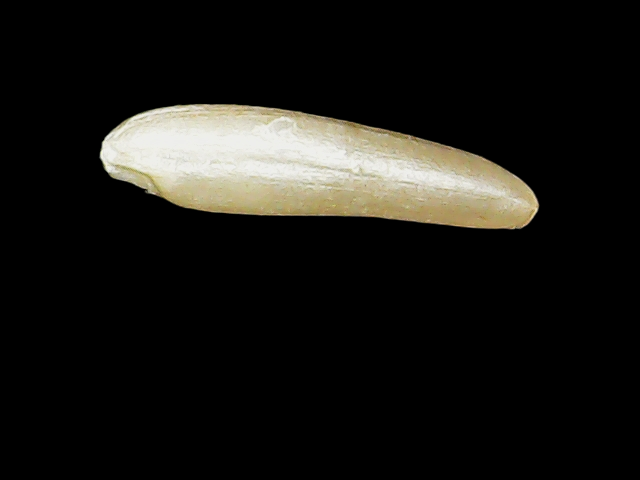
Rice variety: Binadhan14